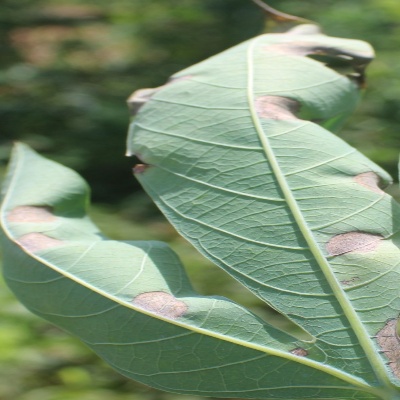
Crop: Cassava
Condition: bacterial blight